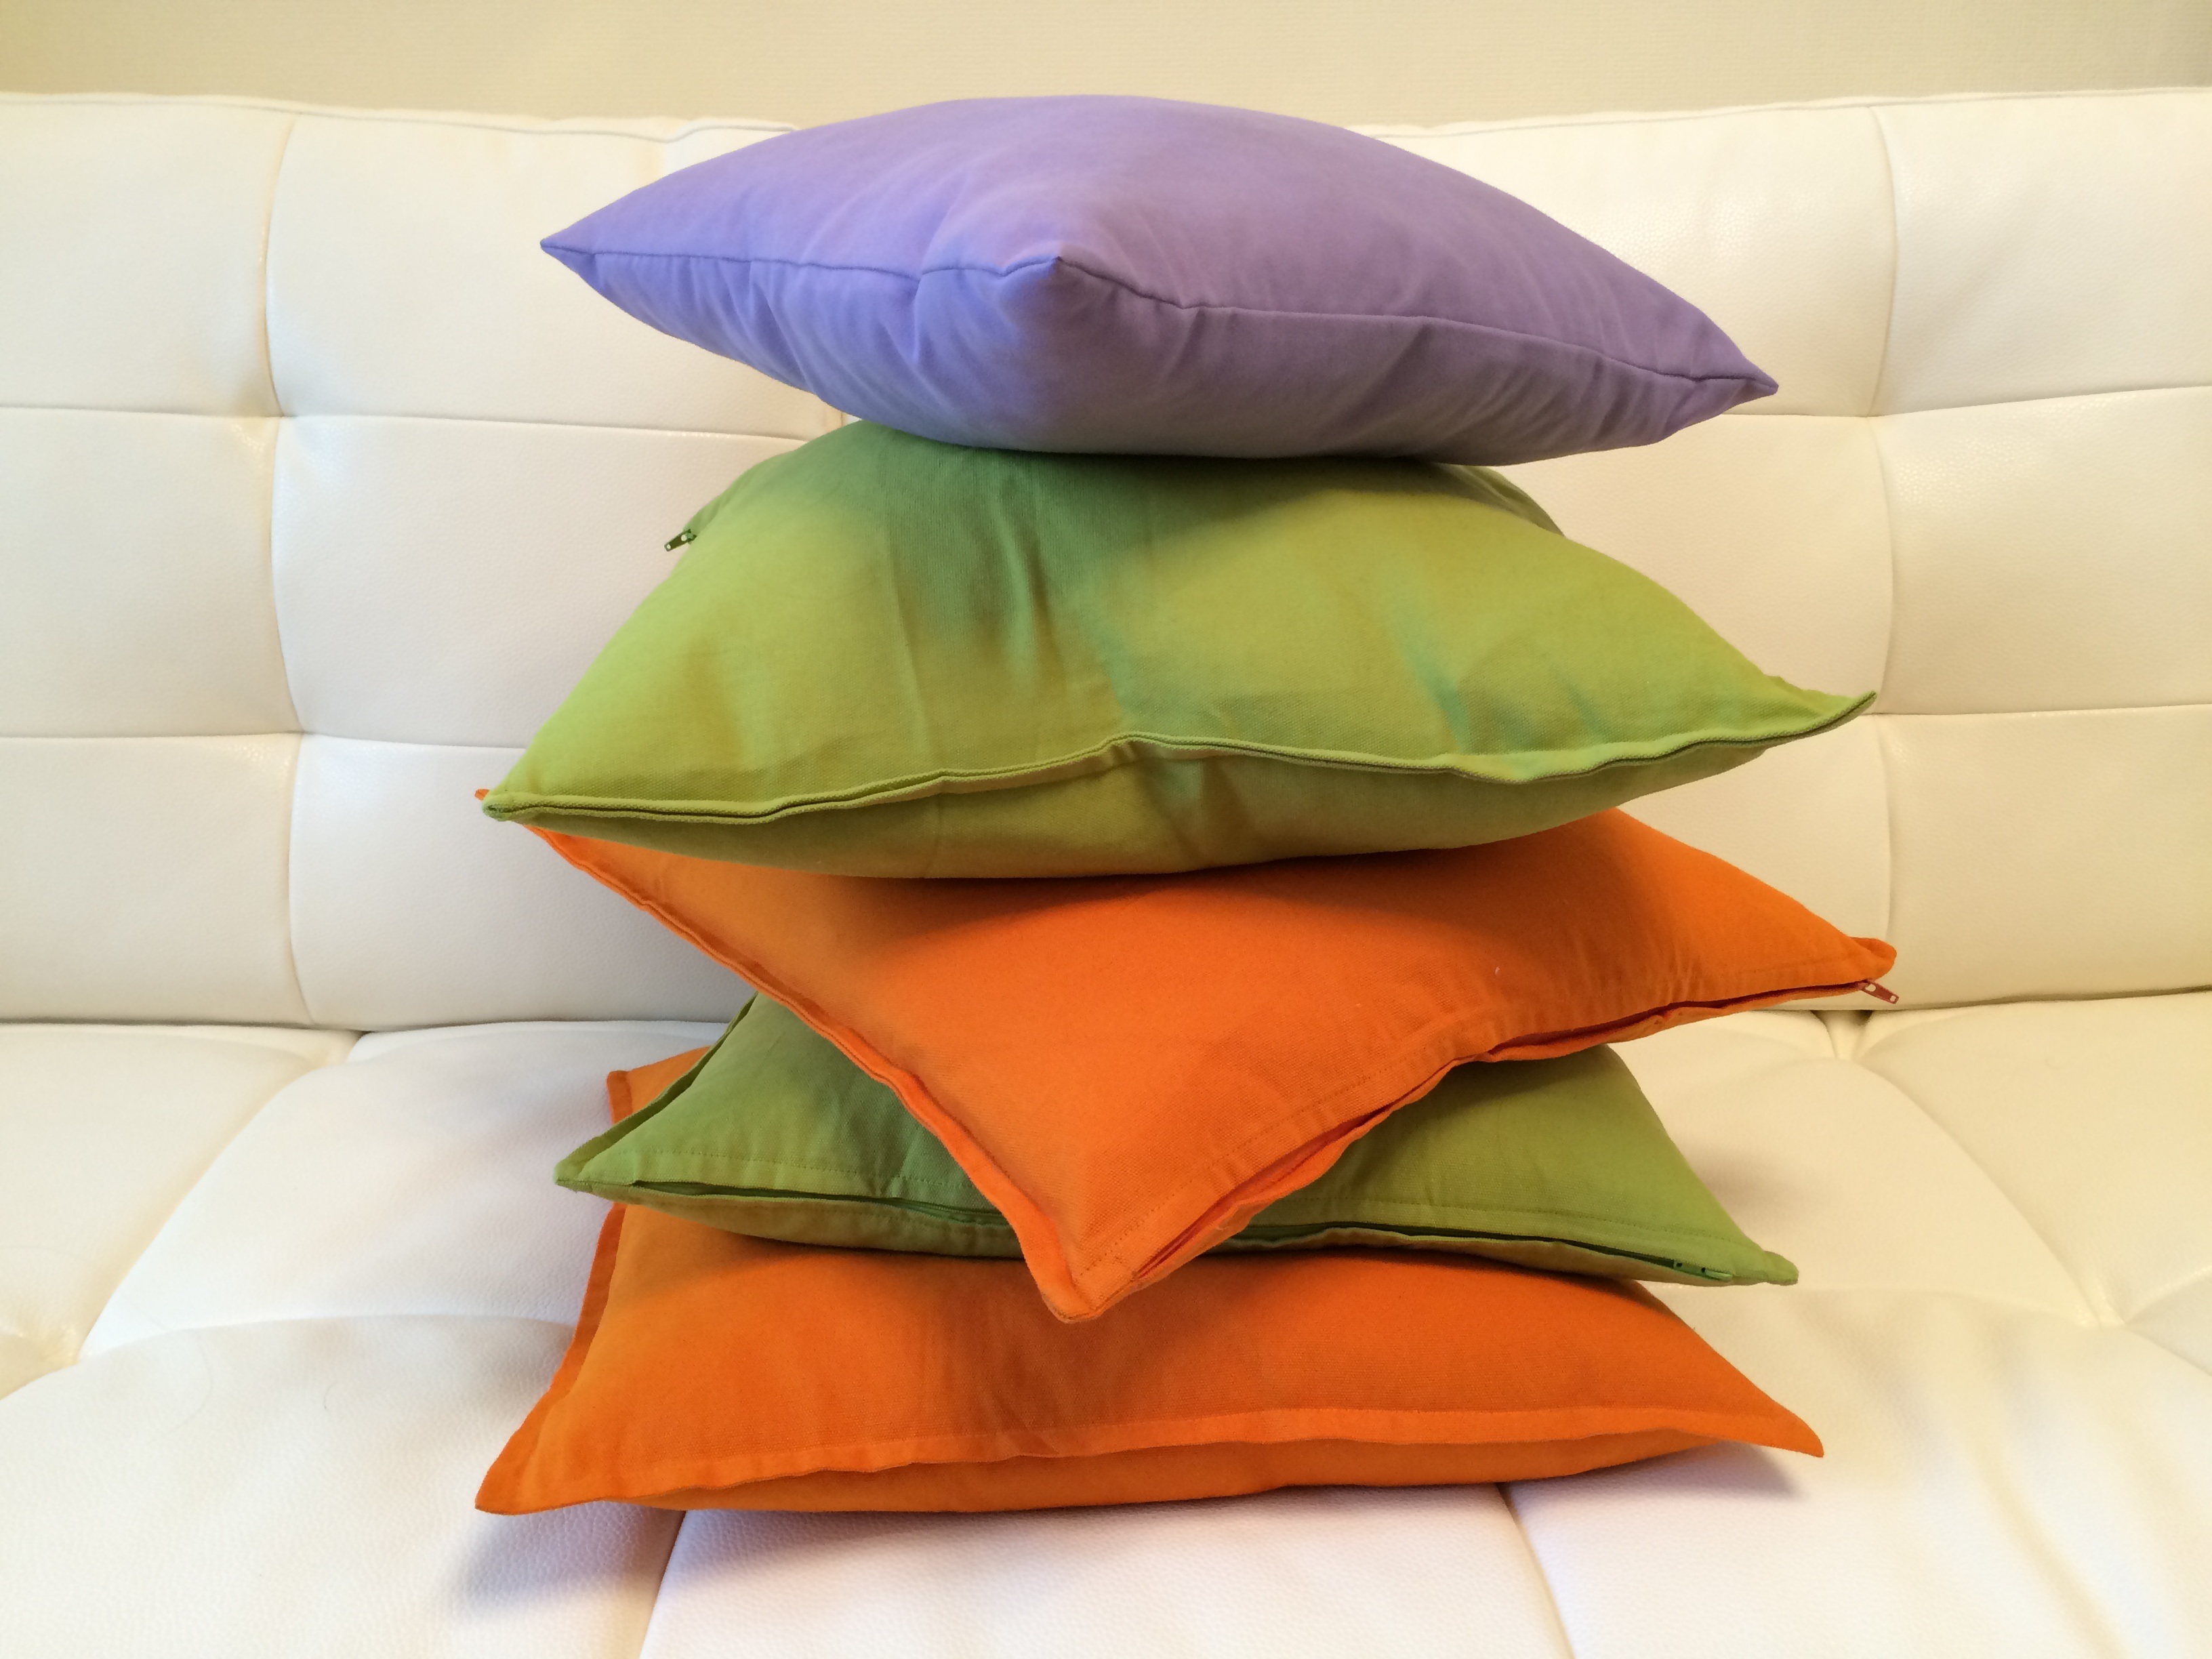
leaf, flower, petal, home, green, umbrella, clean, rest, furniture, pillow, material, cushion, textile, art, sleep, design, bed, comfort, domestic, cotton, household, pillows, bedding, bed sheet, pile of pillows